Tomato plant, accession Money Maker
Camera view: horizontal (90 deg, fisheye); turntable rotation: 180 degrees
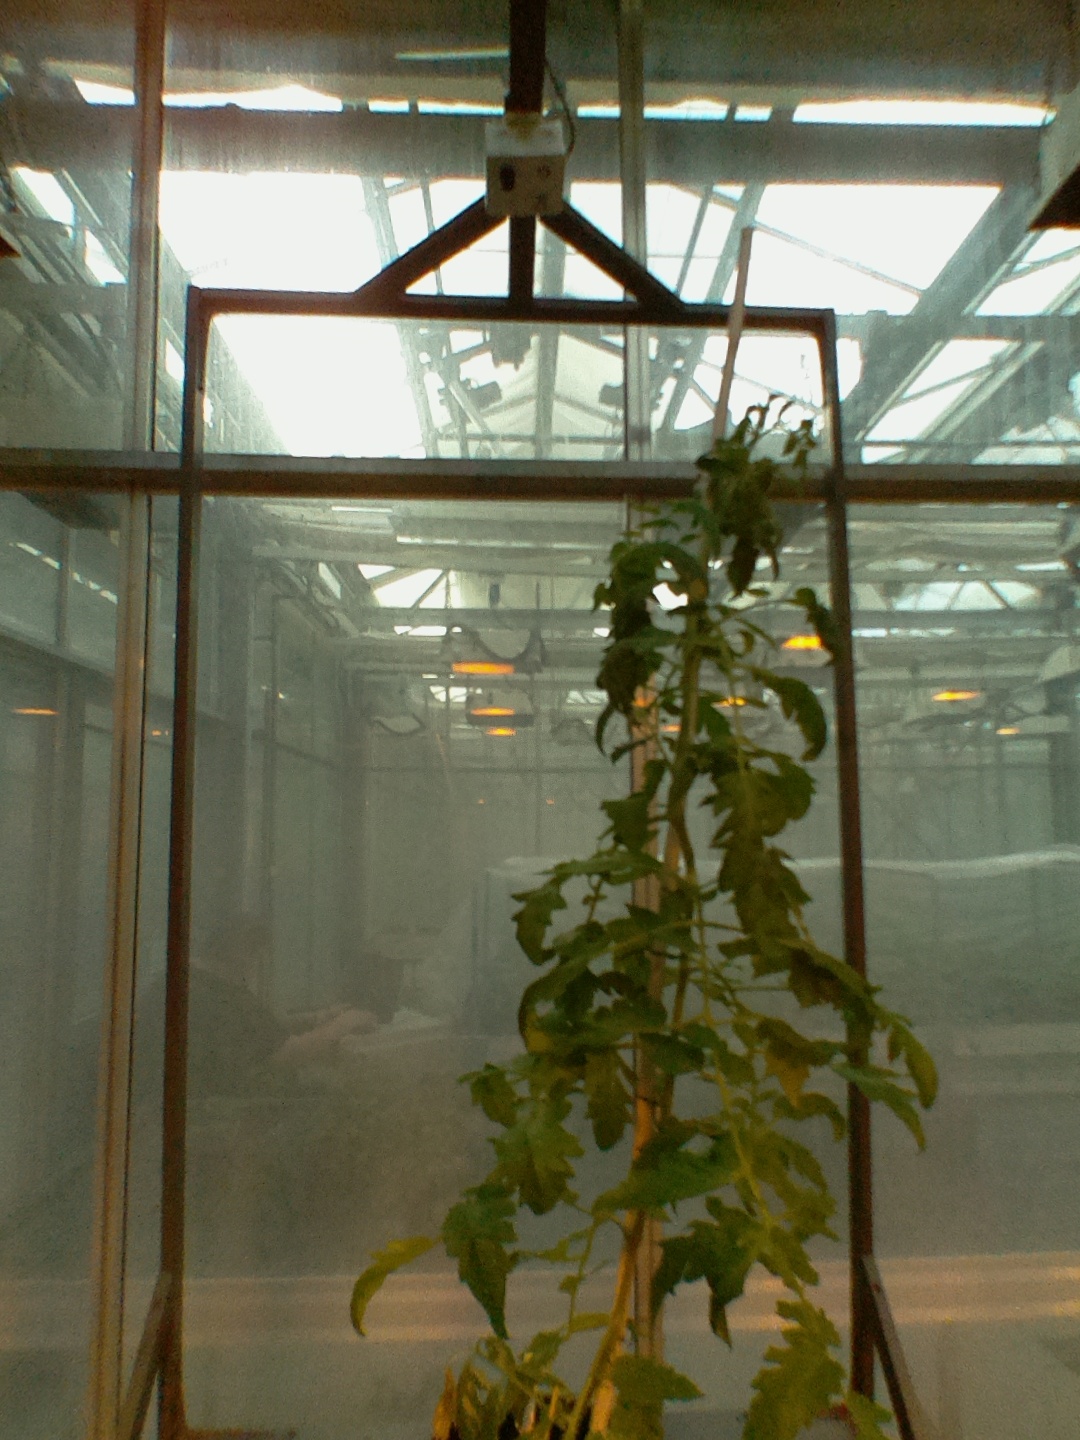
BBCH growth stage 65: Full flowering, 50%-60% of flowers open, first petals falling